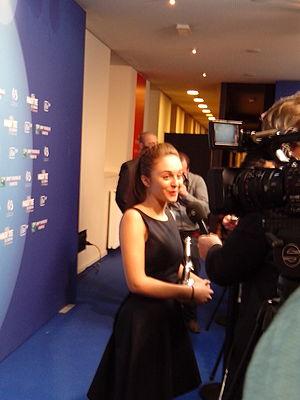
Pauline Burlet aux Magritte du cinéma 2014
Pauline Burlet est une actrice belge, née le 9 avril 1996 à Mons.